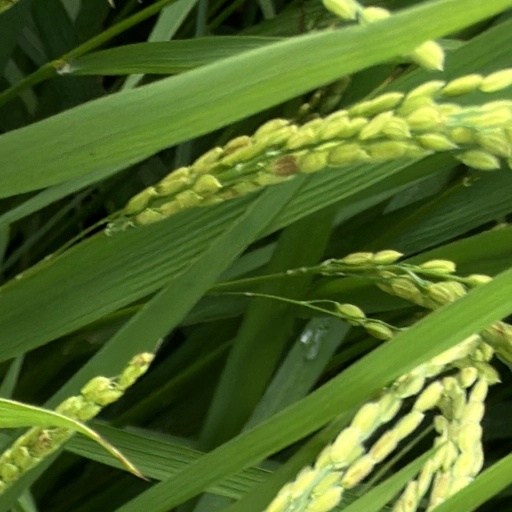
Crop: rice